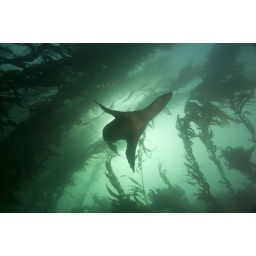
Sea lion in kelp forest at San Miguel Island, California.